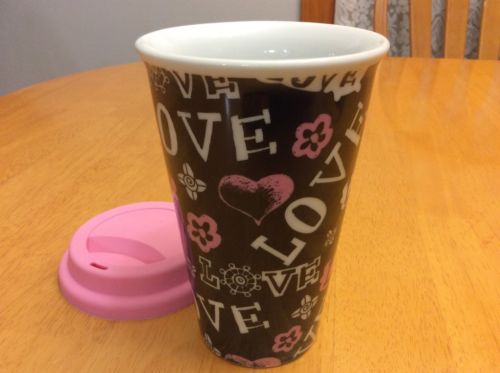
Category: mug